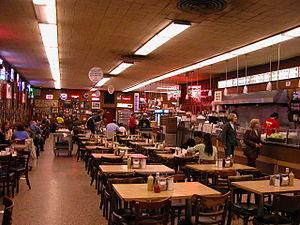
La cacherout ou kashrout est le code alimentaire prescrit aux enfants d'Israël dans la Bible hébraïque. Elle constitue l'un des principaux fondements de la Loi, de la pensée et de la culture juives.